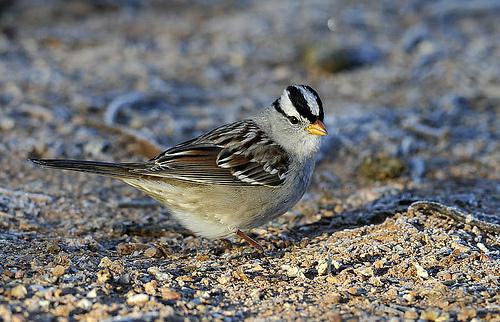
A photo of a white crowned sparrow